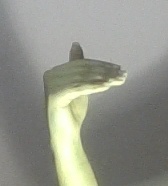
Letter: khaa